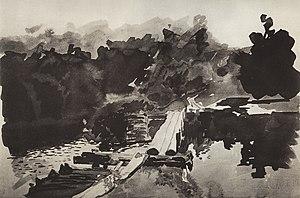
Eaux profondes ou encore La Rivière est un tableau paysager du peintre russe Isaac Levitan, réalisé en 1892. Il appartient à la collection particulière de la galerie Tretiakov. Ses mesures sont de 150 × 209 cm.